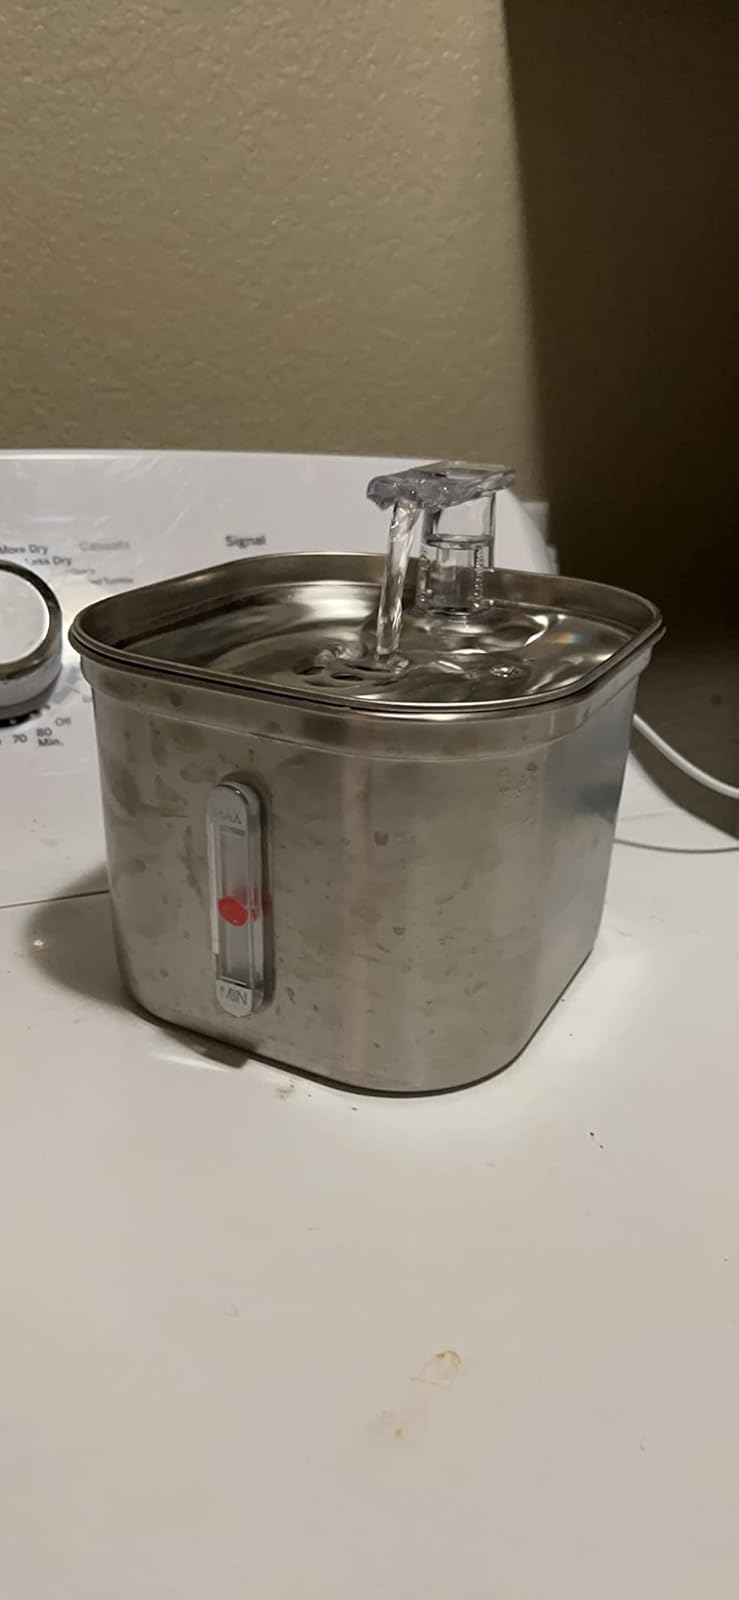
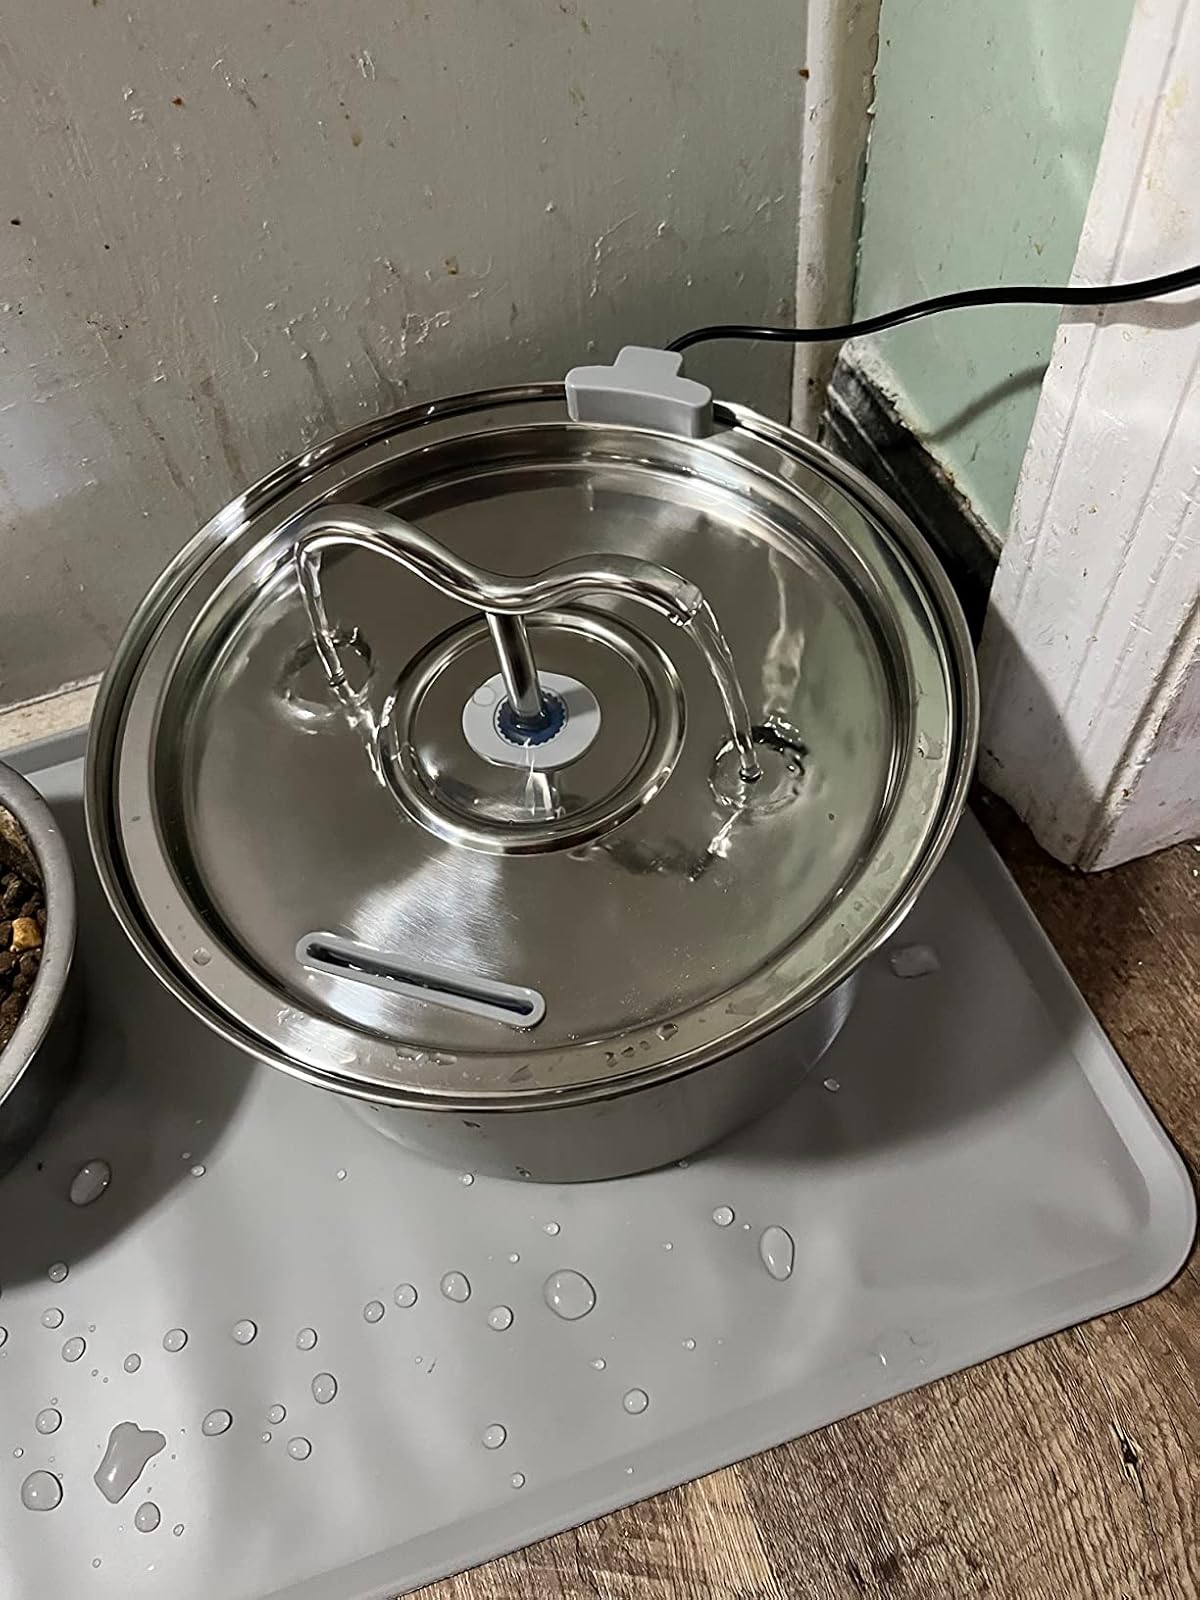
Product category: items_bowl
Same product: no